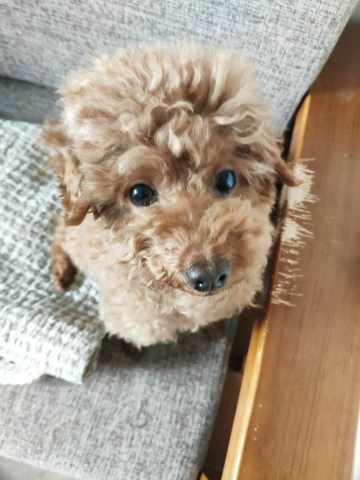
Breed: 7449-n000128-teddy